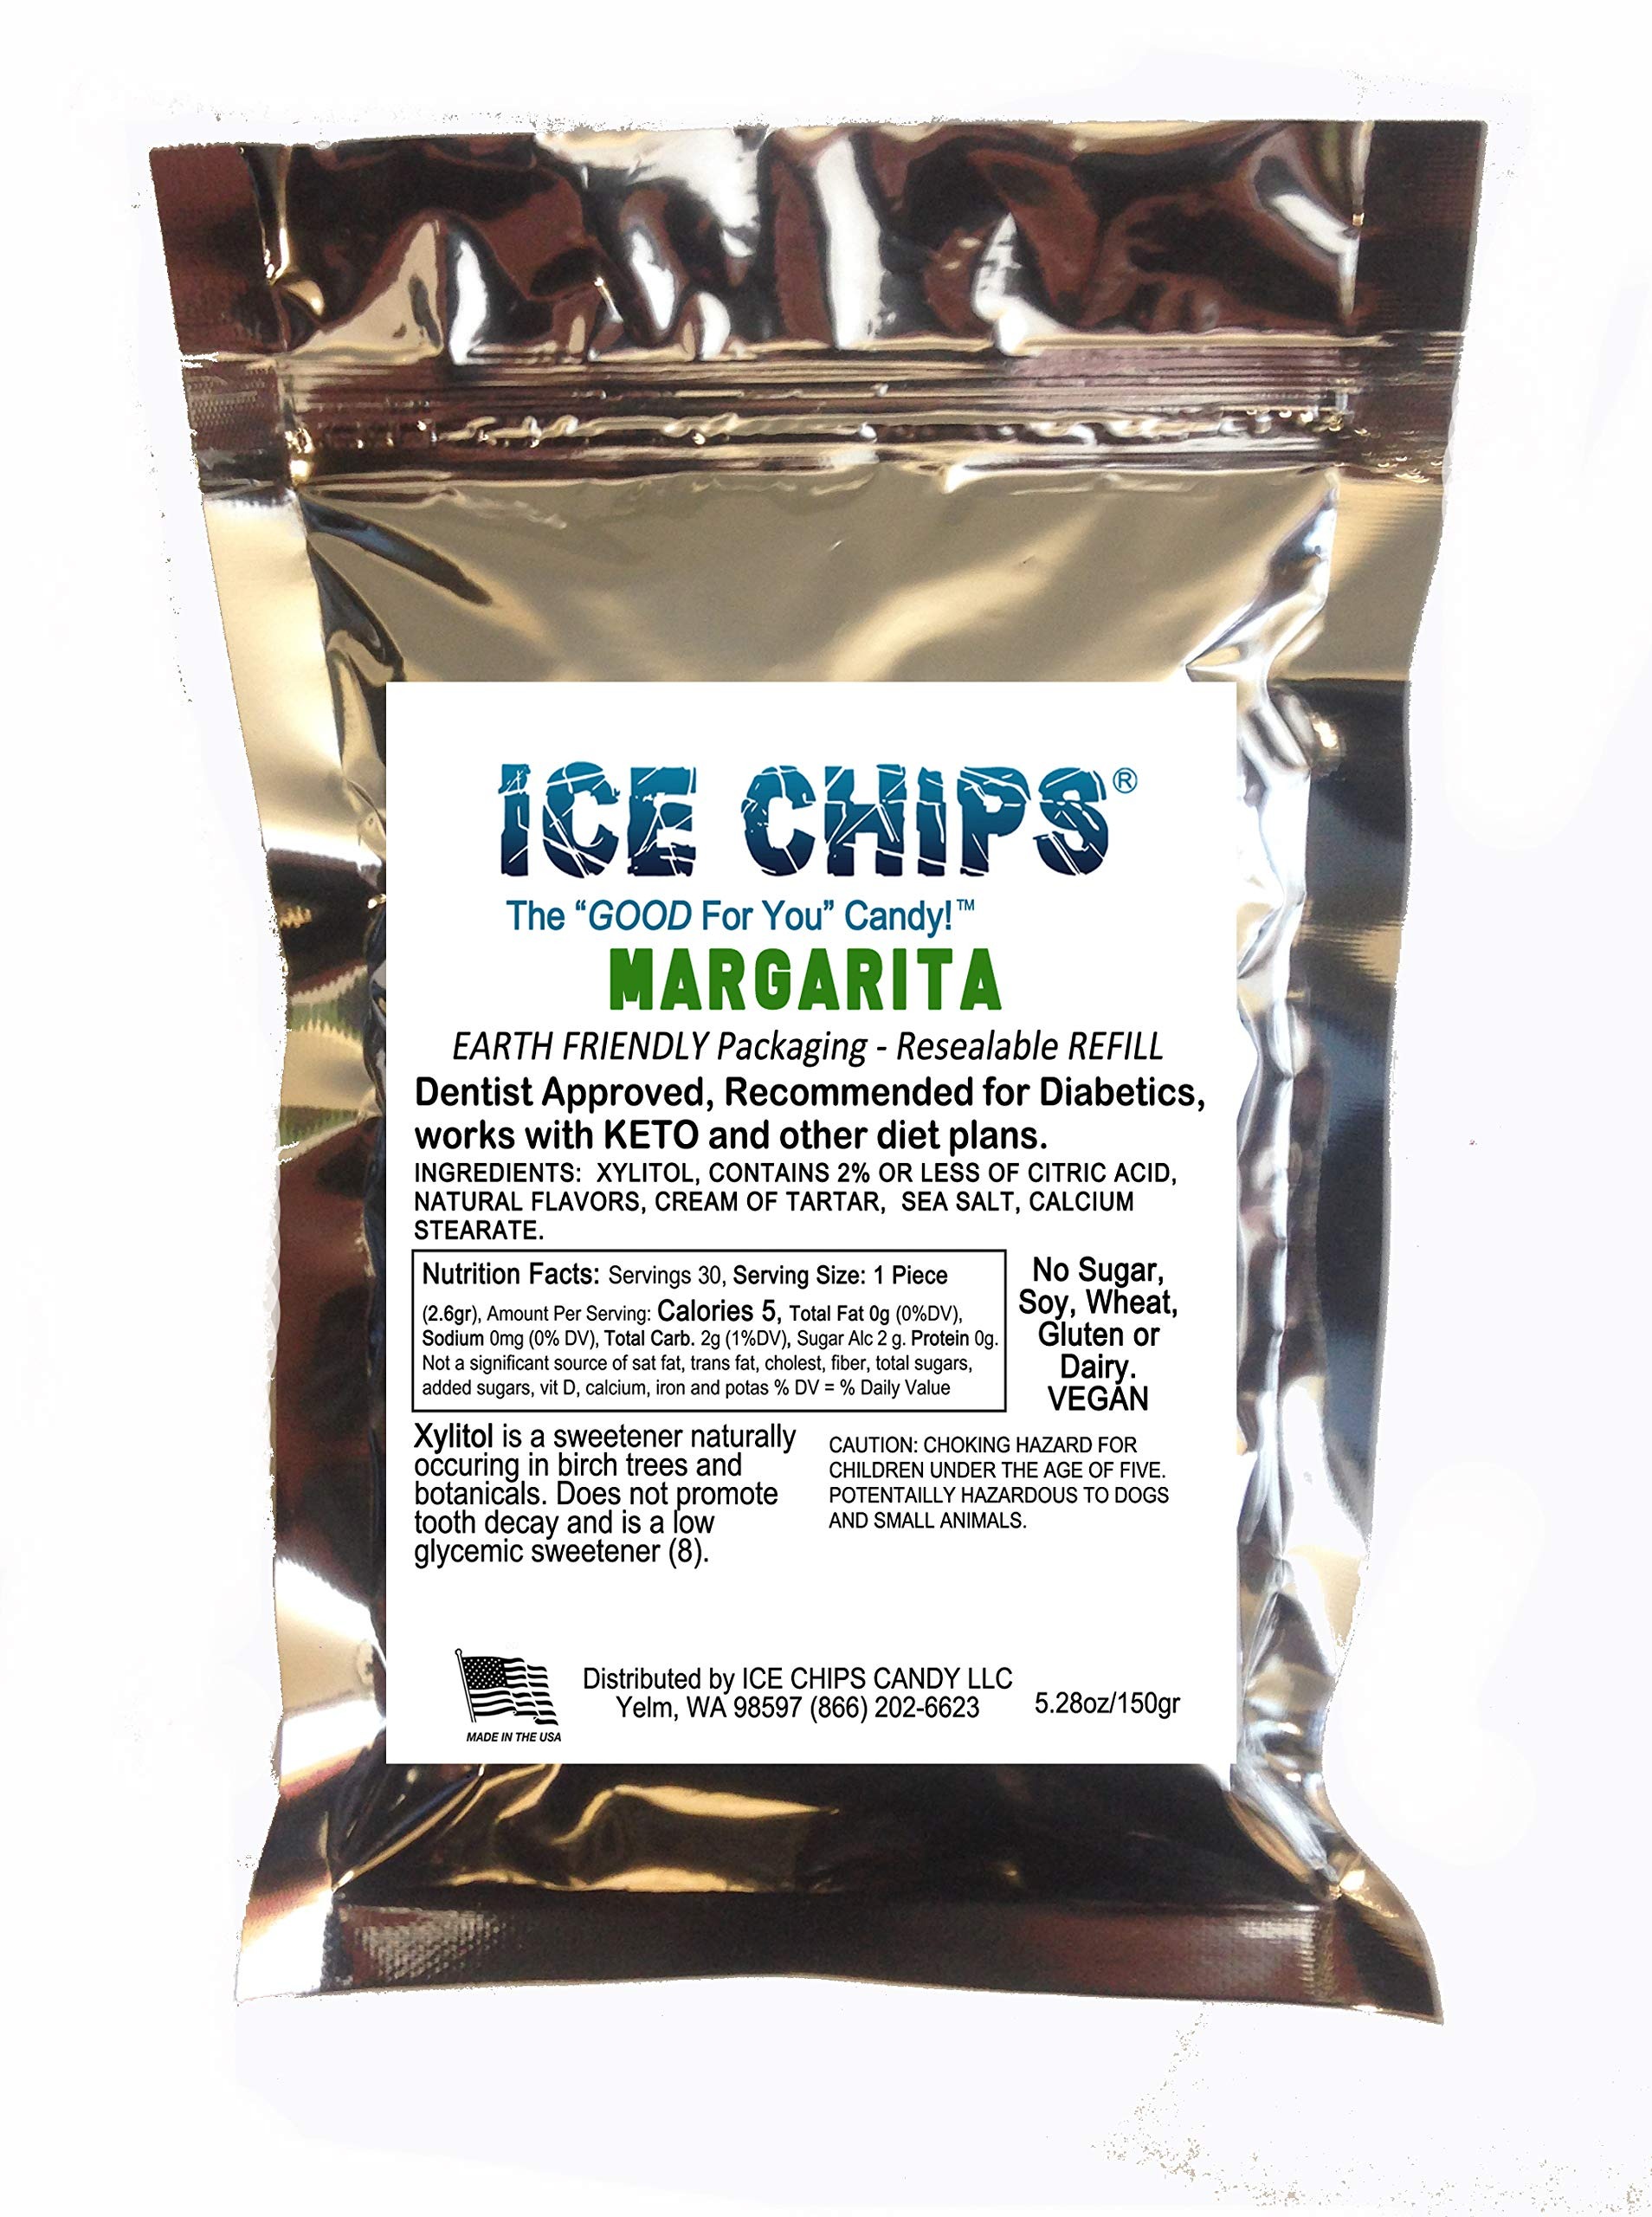
Item Name: ICE CHIPS Xylitol Candy in Large 5.28 oz Resealable Pouch; Low Carb & Gluten Free (Margarita)
Bullet Point 1: NEW LARGE POUCH SIZE Equivalent to 3 Tins. Save by purchasing in bulk. Available in 19 FLAVORS! Use to Refill Your Tins (Purchased Separately) or Share Generously!
Bullet Point 2: NATURALLY SWEETENED with Xylitol. GMO Free and Keto Friendly. No Sugar, Soy, Wheat, Gluten or Dairy! A Delicious Treat for Diabetics As It Does NOT Impact Insulin Levels
Bullet Point 3: STRENGTHENS TEETH and Reduces Growth of Dental Plaque
Bullet Point 4: RELIEVES DRY MOUTH by Stimulating Saliva Flow and Helps Freshen Breath
Product Description: Ice Chips candies, while healthy, sugar-free, and safe for diabetics, are nothing like healthful candy you have tried in the past. They burst with flavor and grab your attention. Healthy has never been as much fun as it is with “The Good for You Candy!” Enjoy Ice Chips throughout your day to keep breath fresh, and teeth healthier! Allow Ice Chips to dissolve slowly in mouth, coating teeth. Dentists recommend four to eight servings a day to receive full oral health benefits of Xylitol.
Value: 5.28
Unit: Ounce

Price: 19.6